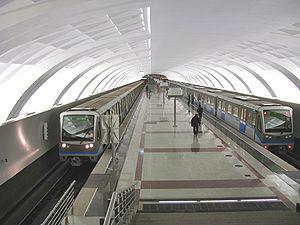
Mitino est une station de la ligne Arbatsko-Pokrovskaïa du métro de Moscou, située sur le territoire du raion Mitino dans le district administratif nord-ouest de Moscou.